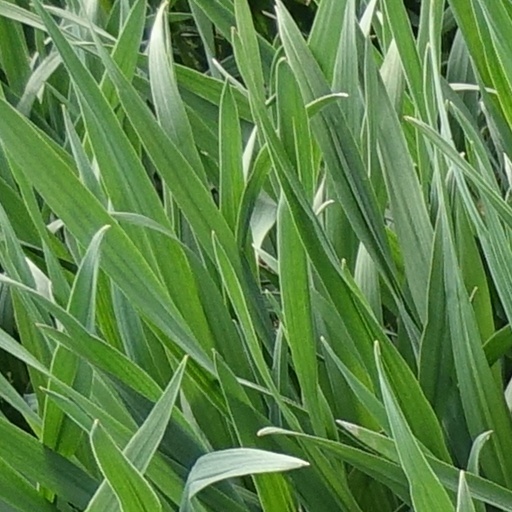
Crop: wheat